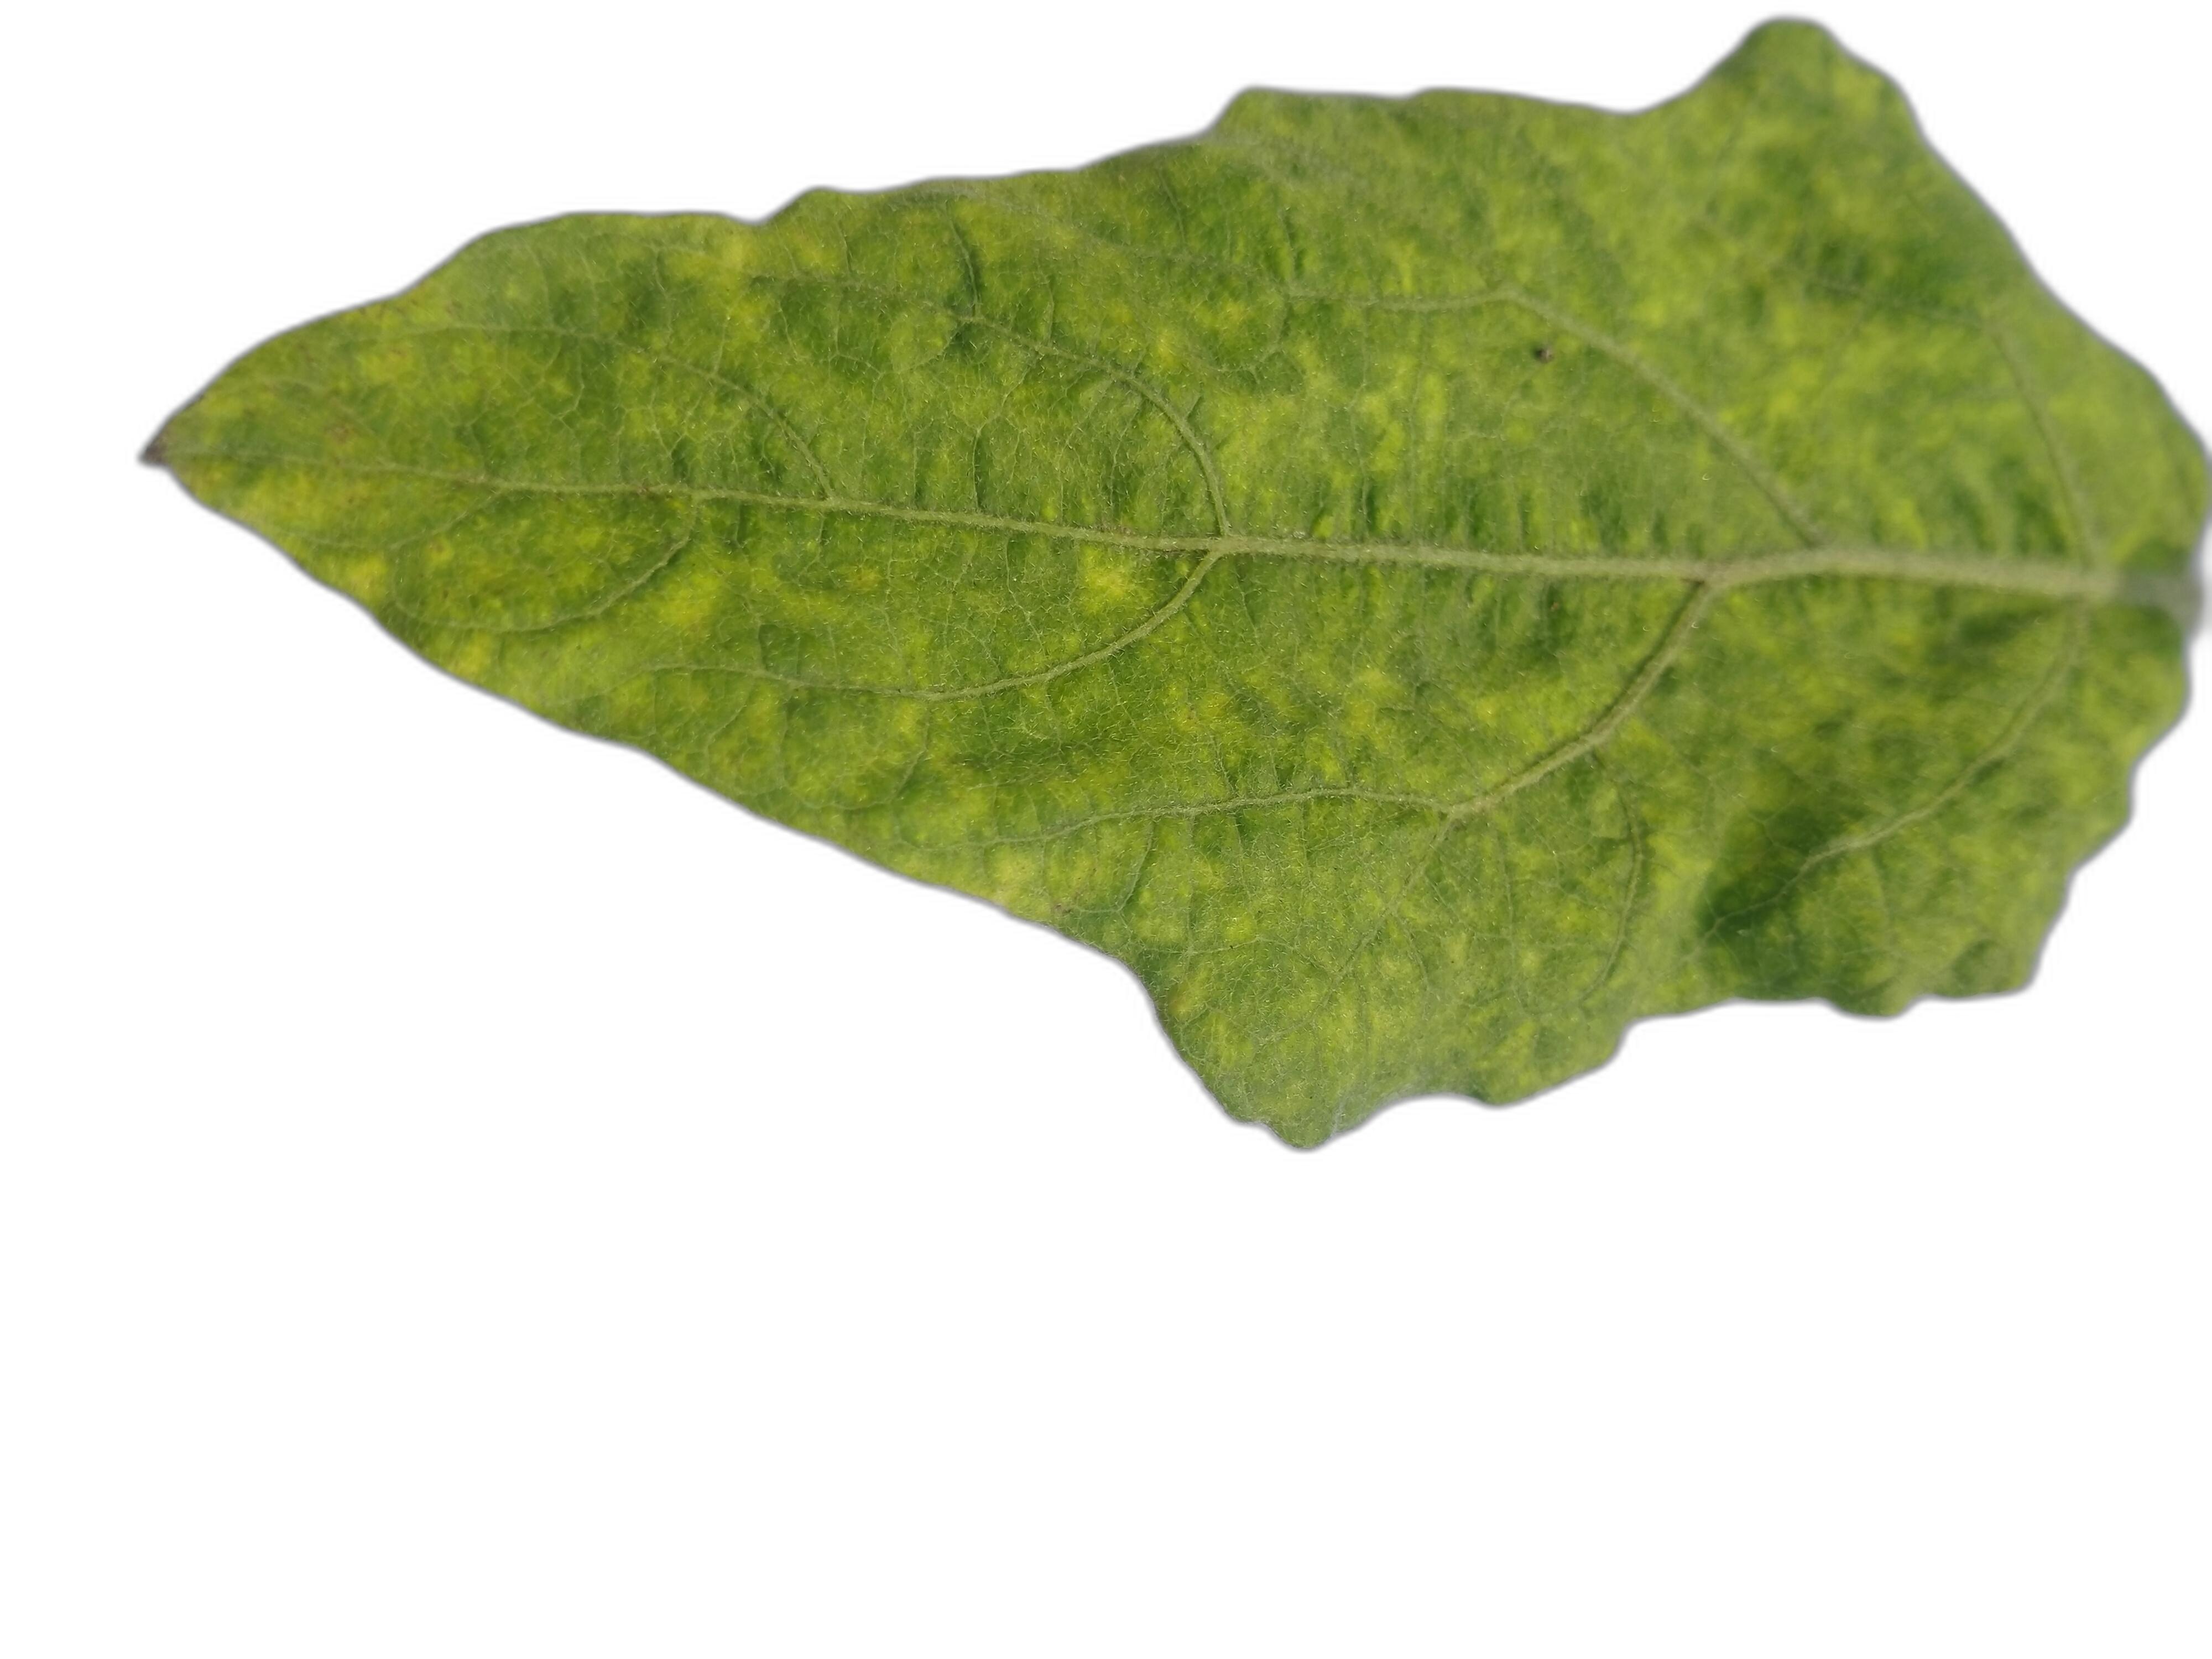
Label: Mosaic Virus Disease